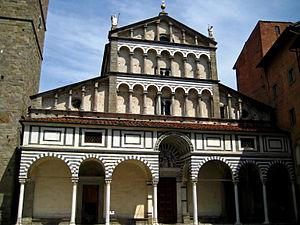
Le dôme de Pistoia est le principal édifice religieux de la ville de Pistoia, en Toscane. Il est situé sur la piazza del duomo dans le centre de la ville médiévale.